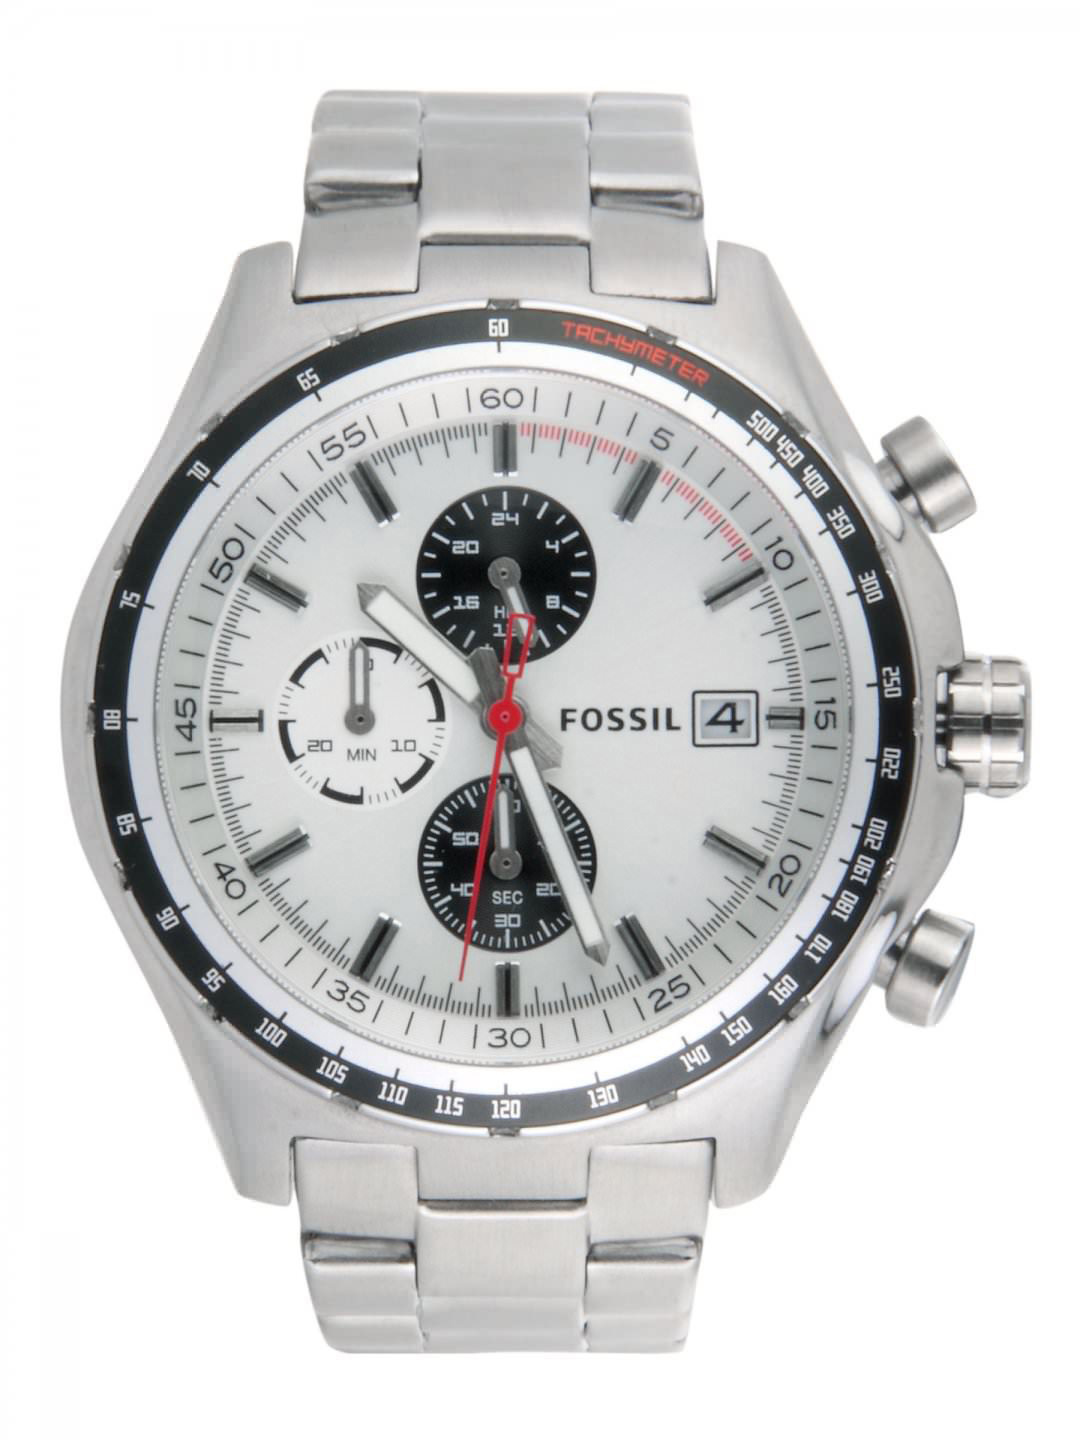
Fossil Men White Dial Chronograph Watch CH2730
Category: Accessories / Watches / Watches
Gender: Men
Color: White
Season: Winter 2016
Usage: Casual